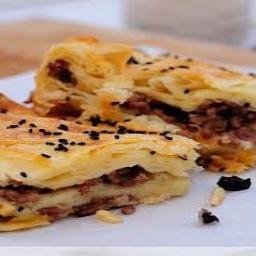
Label: borek_with_minced_meat